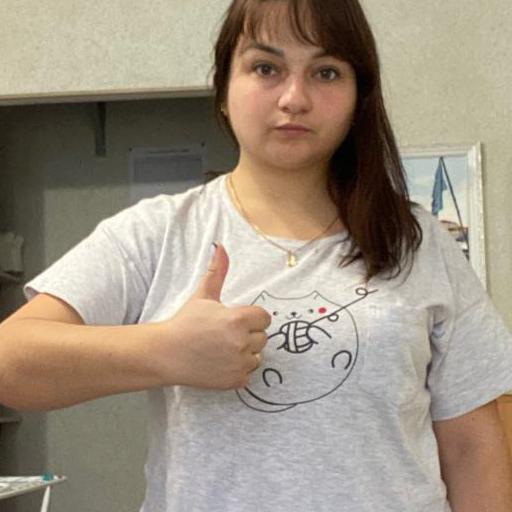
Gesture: like